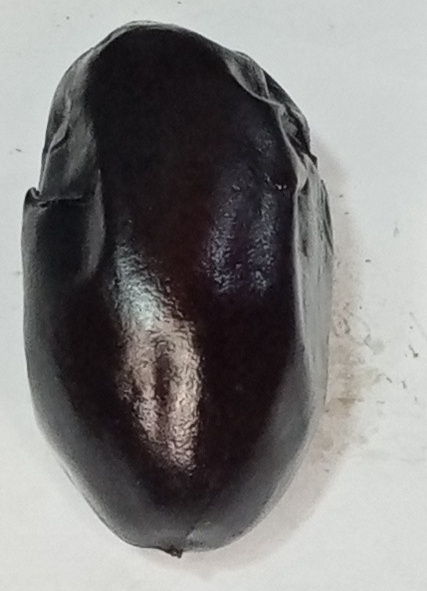
Variety: kupro
Size: large
Grade: grade-1